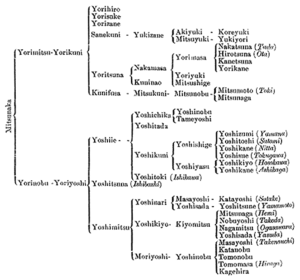
Daitō-ryū Aiki-jūjutsu / Historie
Seiwa Genji's stamtræ.
Daitō-ryū Aiki-jūjutsu, oprindeligt kendt som Daitō-ryū Jujutsu, er en japansk kampkunst, der først blev kendt i begyndelsen af det 20. århundrede under Takeda Sōkakus ledelse. Takeda havde en omfattende uddannelse inden for flere former for kampkunst, og omtalte den stil, han underviste i, som "Daitō-ryū". Selv om skolens overleveringer beskriver den som knap tusind år gammel, er der ingen kendte, bevarede optegnelser om ryū'en før Takeda. Uanset om man betragter Takeda som den første formidler af kunsten i moderne tid eller dens egentlige grundlægger, begynder den offentligt kendte del af Daitō-ryūs historie med ham. Takedas mest kendte elev var Morihei Ueshiba, grundlæggeren af aikido.